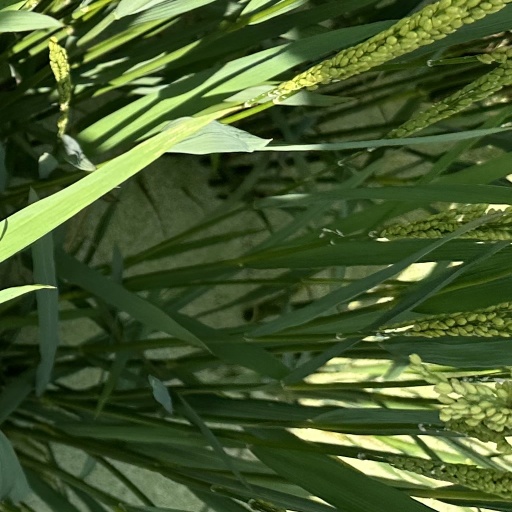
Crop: rice